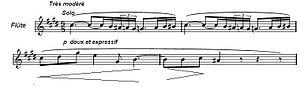
Début de l'après midi d'un faune de Claude Debussy